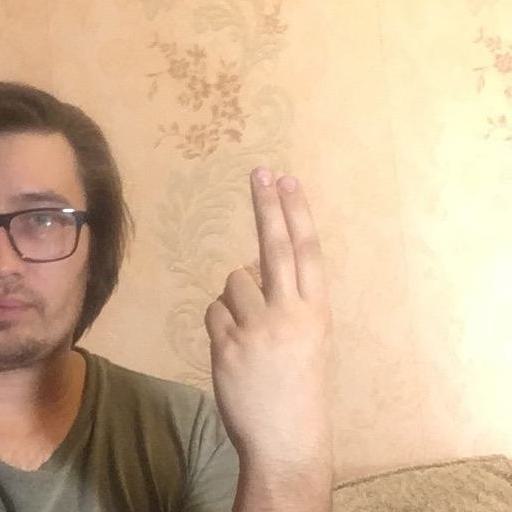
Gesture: two_up_inverted